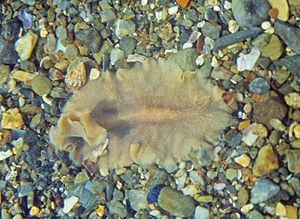
Stylochus pilidium
Stylochus est un genre de vers plats polyclades de la famille des Stylochidae.
Les Polycladida sont un ordre de vers plats de la classe des Rhabditophora.
Les Stylochidae sont une famille de vers plats de l'ordre des Polycladida.
Les Acotylea sont un sous-ordre de vers plats.